Vermont Air National Guard

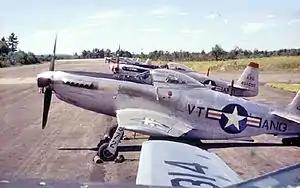
F-51H Mustangs of the 134th Fighter Squadron at Burlington Airport, 1952

The Vermont Air National Guard origins date to the formation of the 134th Fighter Squadron at Burlington International Airport, receiving federal recognition on 14 August 1946. It was equipped with F-47D Thunderbolts and its mission was the air defense of the state. It was assigned initially directly to the Vermont Air National Guard until the Massachusetts ANG 67th Fighter Wing, was federally recognized on 15 October 1946. The 67th Fighter Wing was the first ANG command and control organization in New England. On 4 April 1947, it was transferred to the Maine ANG 101st Fighter Group.